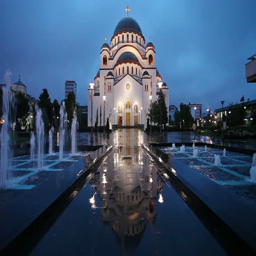
temple with fountain on the rainy night with people passing by